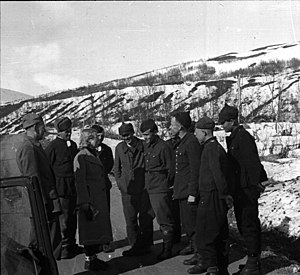
Sovjetfangerne i Norge under 2. verdenskrig / Hjemsendelsen
Befriede sovjetiske krigsfanger (foråret 1945) i samtale med tolken Gunvor Galtung Haavik
De sovjetiske krigsfanger i Norge under 2. verdenskrig bestod af omkring 102 000 russiske tvangsarbejdere - krigsfanger og civile - som blev transporteret til Norge af den tyske krigsmagt under 2. verdenskrig. De byggede fæstningsanlæg, aluminiumsværker, veje og jernbaner; de arbejdede med brændselshugning og i fiskeindustrien. Mange døde af sygdom eller underernæring eller de blev dræbt.